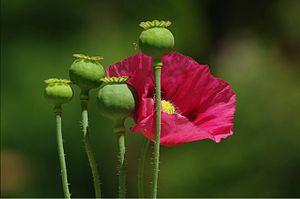
pavot Русский: Цветок и незрелые коробочки опиумного мака (Papaver somnipherum)
On appelle pavots toutes les papavéracées du genre Papaver, regroupant plusieurs espèces allant du coquelicot au pavot à opium. On appelle également pavots des papavéracées qui ne font pas partie du genre Papaver comme le pavot de Californie ou encore le pavot bleu de l'Himalaya.